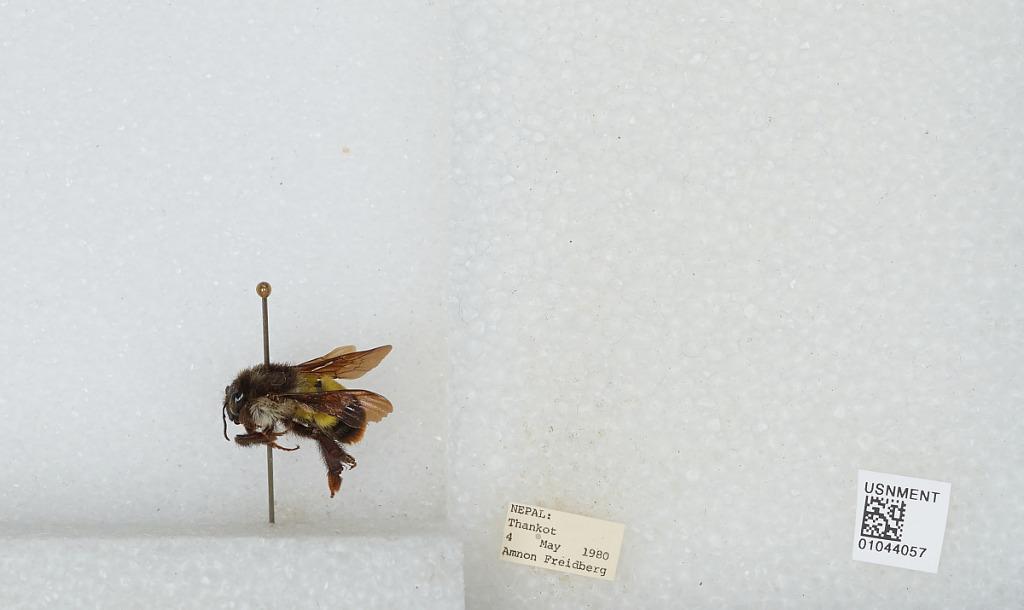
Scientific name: Bombus sp.
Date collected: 1980-5-4
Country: Nepal
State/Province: Central Region
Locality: Thankot